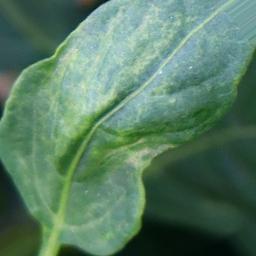
Label: healthy